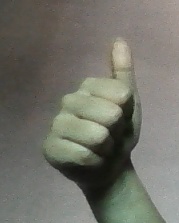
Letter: aleff